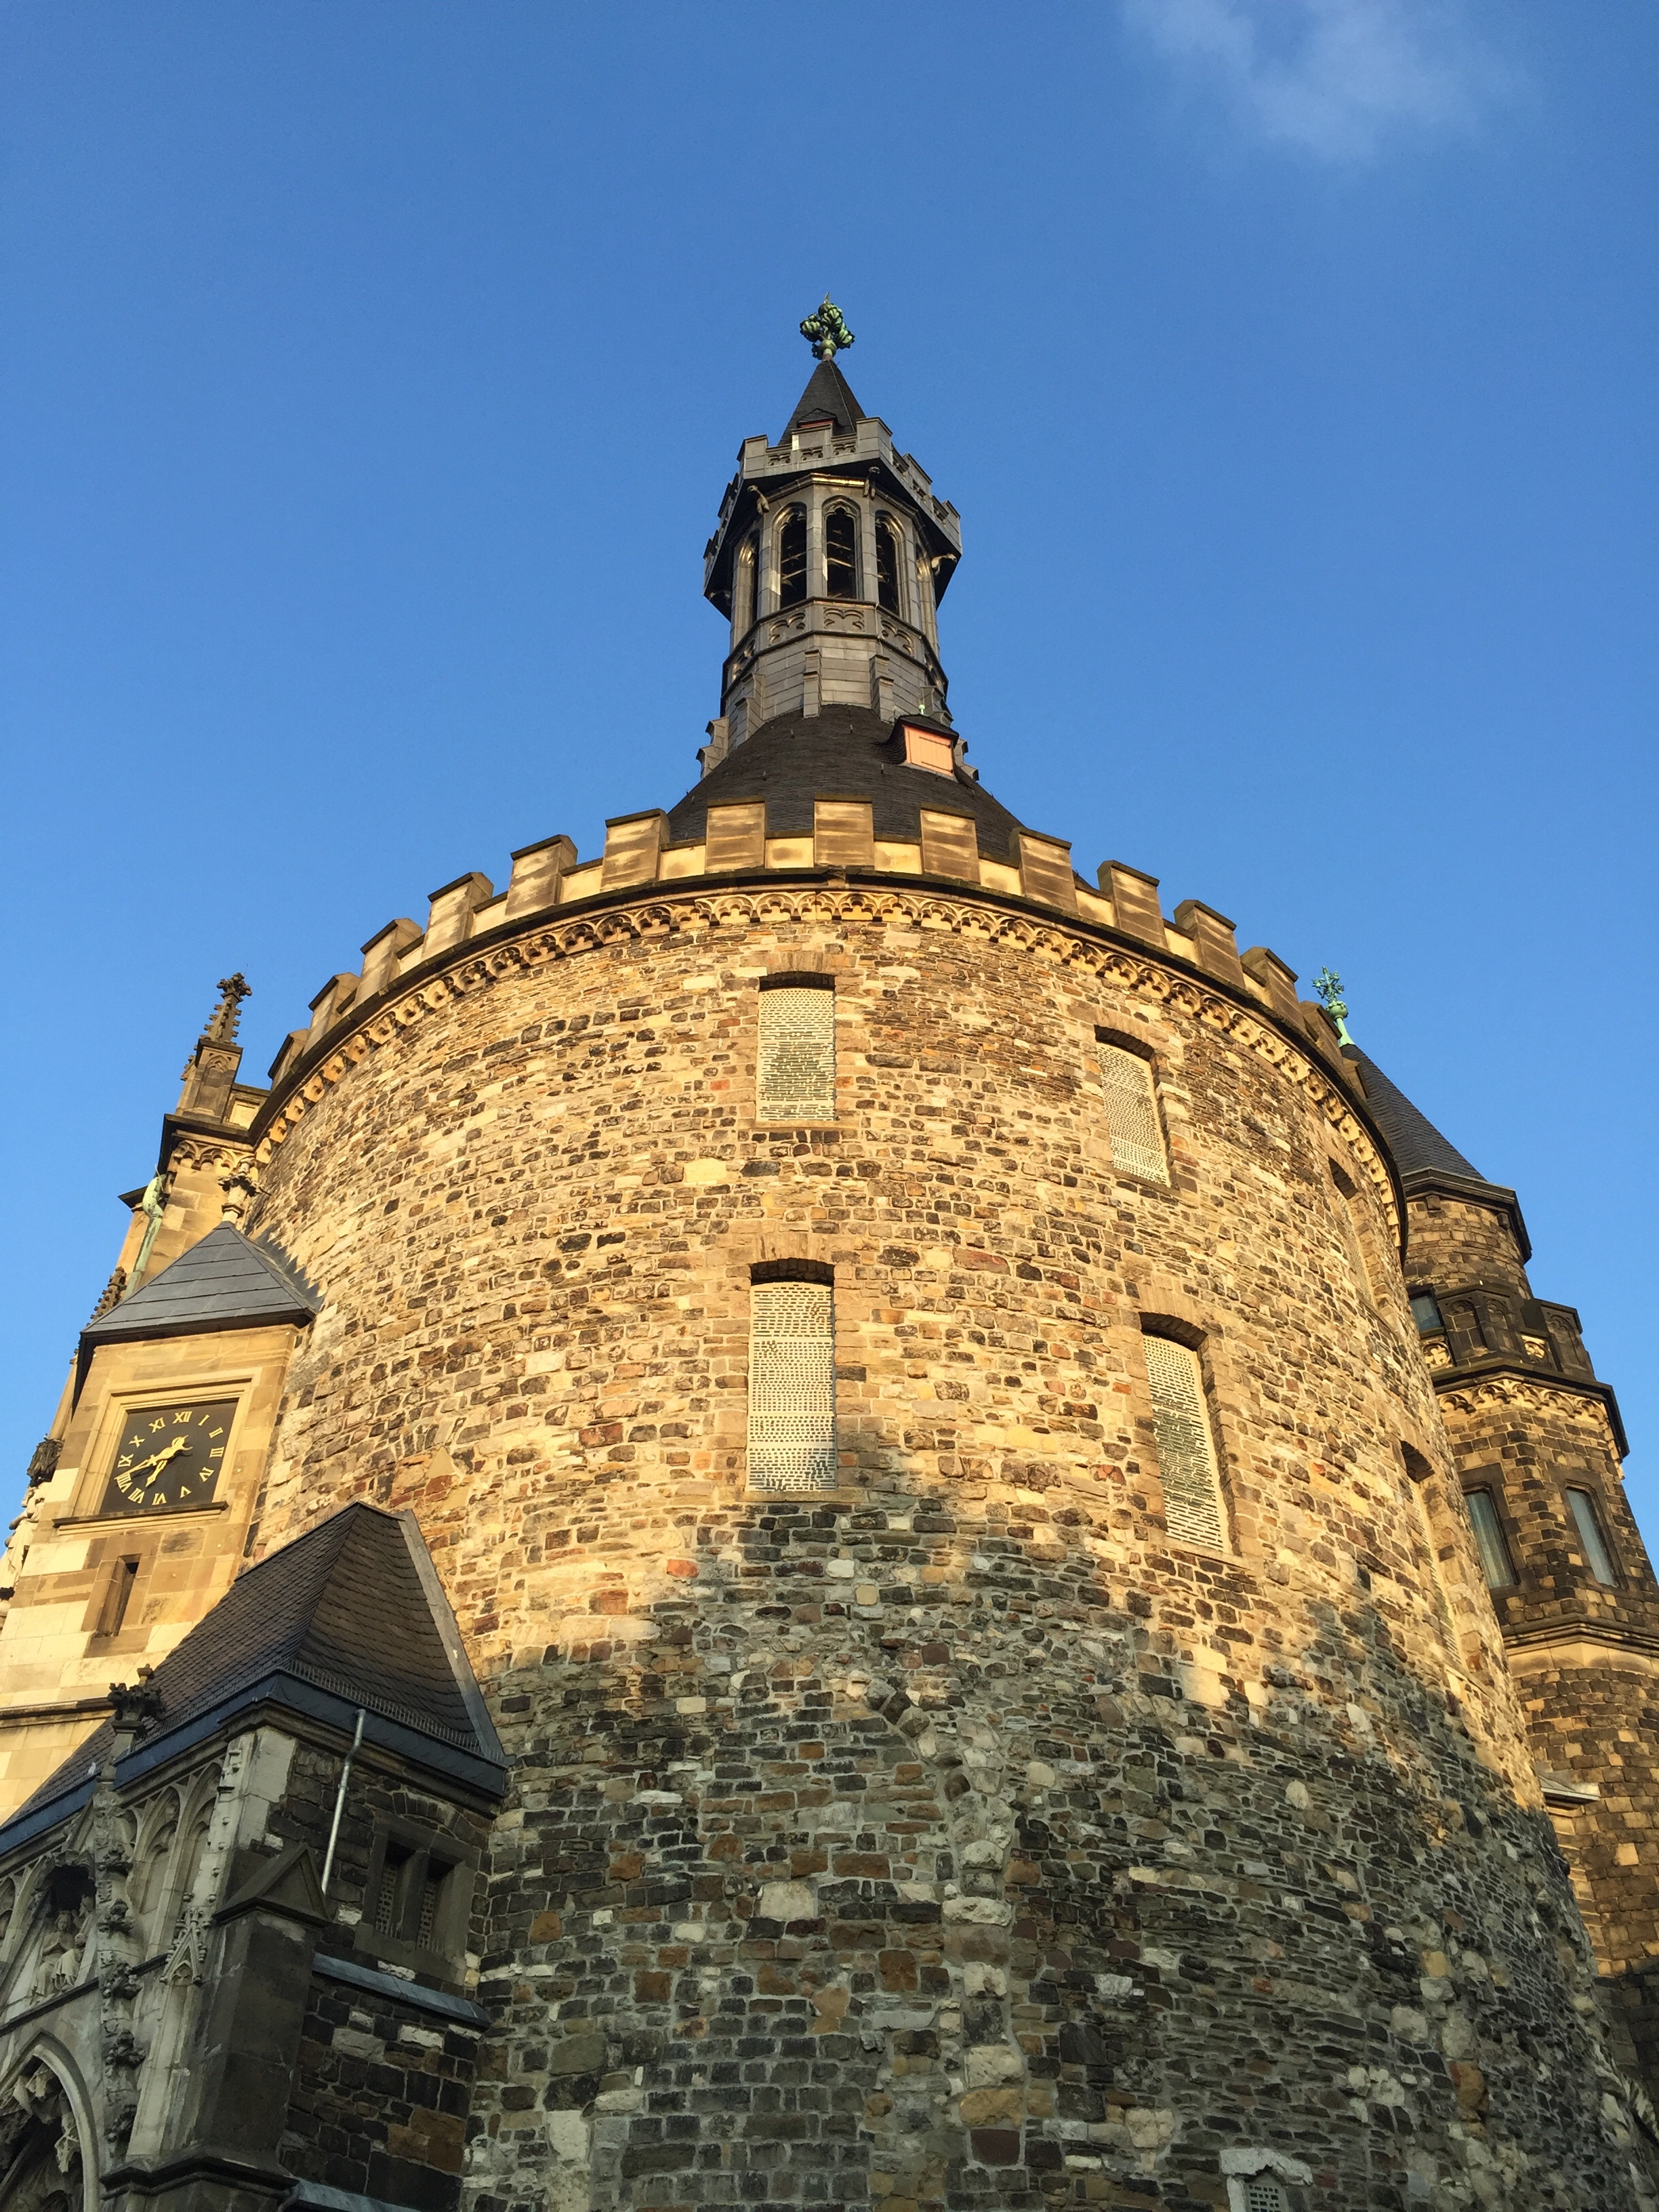
sky, building, tower, church, chapel, place of worship, bell tower, old town, spire, steeple, monastery, middle ages, aachen, town hall, historic site, ancient history, spanish missions in california